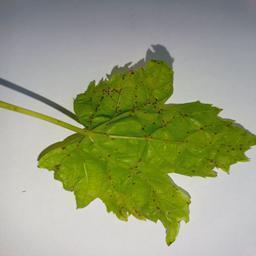
Label: Bacterial Leaf Spot